Cortes Generales

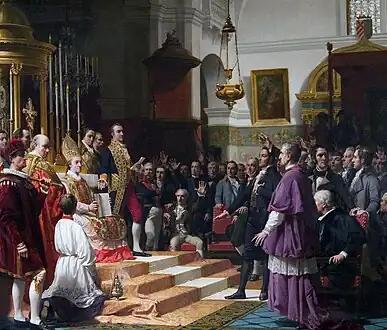
Jurement of the Cortes of Cádiz

With both the Bourbon monarchs Charles IV and Ferdinand VII having abdicated their throne and Napoleon Bonaparte having appointed his brother Joseph as the new king, a "Cortes of Cádiz" was convened that claimed sovereignty over Spain and operated as a government-in-exile. The Cortes was the first to act as a single representative body for the entire country and empire, although substitutes had to be chosen from among the people of Cádiz for many regions occupied by the French and unable to send their own delegates. Extremely liberal, the Constitution of 1812 enacted by the Cortes was immediately set aside by Ferdinand upon his restoration in 1814. His conservative policies led to a series of military coups that culminated in Col.Rafael del Riego forcing him to accept a more liberal constitution from 18201823, the Trienio Liberal ("Three Liberal Years"). Ferdinand vetoed nearly every law passed during the period and repeatedly asked other nations to invade and restore him to his previous authority. Finally, a French invasion crushed the National Militia and restored absolutist rule in Spain. During the subsequent reaction, many liberals were forced into exile, manyironicallyending up in France, but generally Ferdinand VII was less strident in his policies through the remainder of his reign.